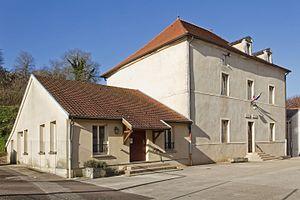
Mairie-école de Saulx-le-Duc
Saulx-le-Duc est une commune française située dans le département de la Côte-d'Or en région Bourgogne-Franche-Comté. Saulx-le-Duc fait partie de la communauté de communes des Vallées de la Tille et de l'Ignon.